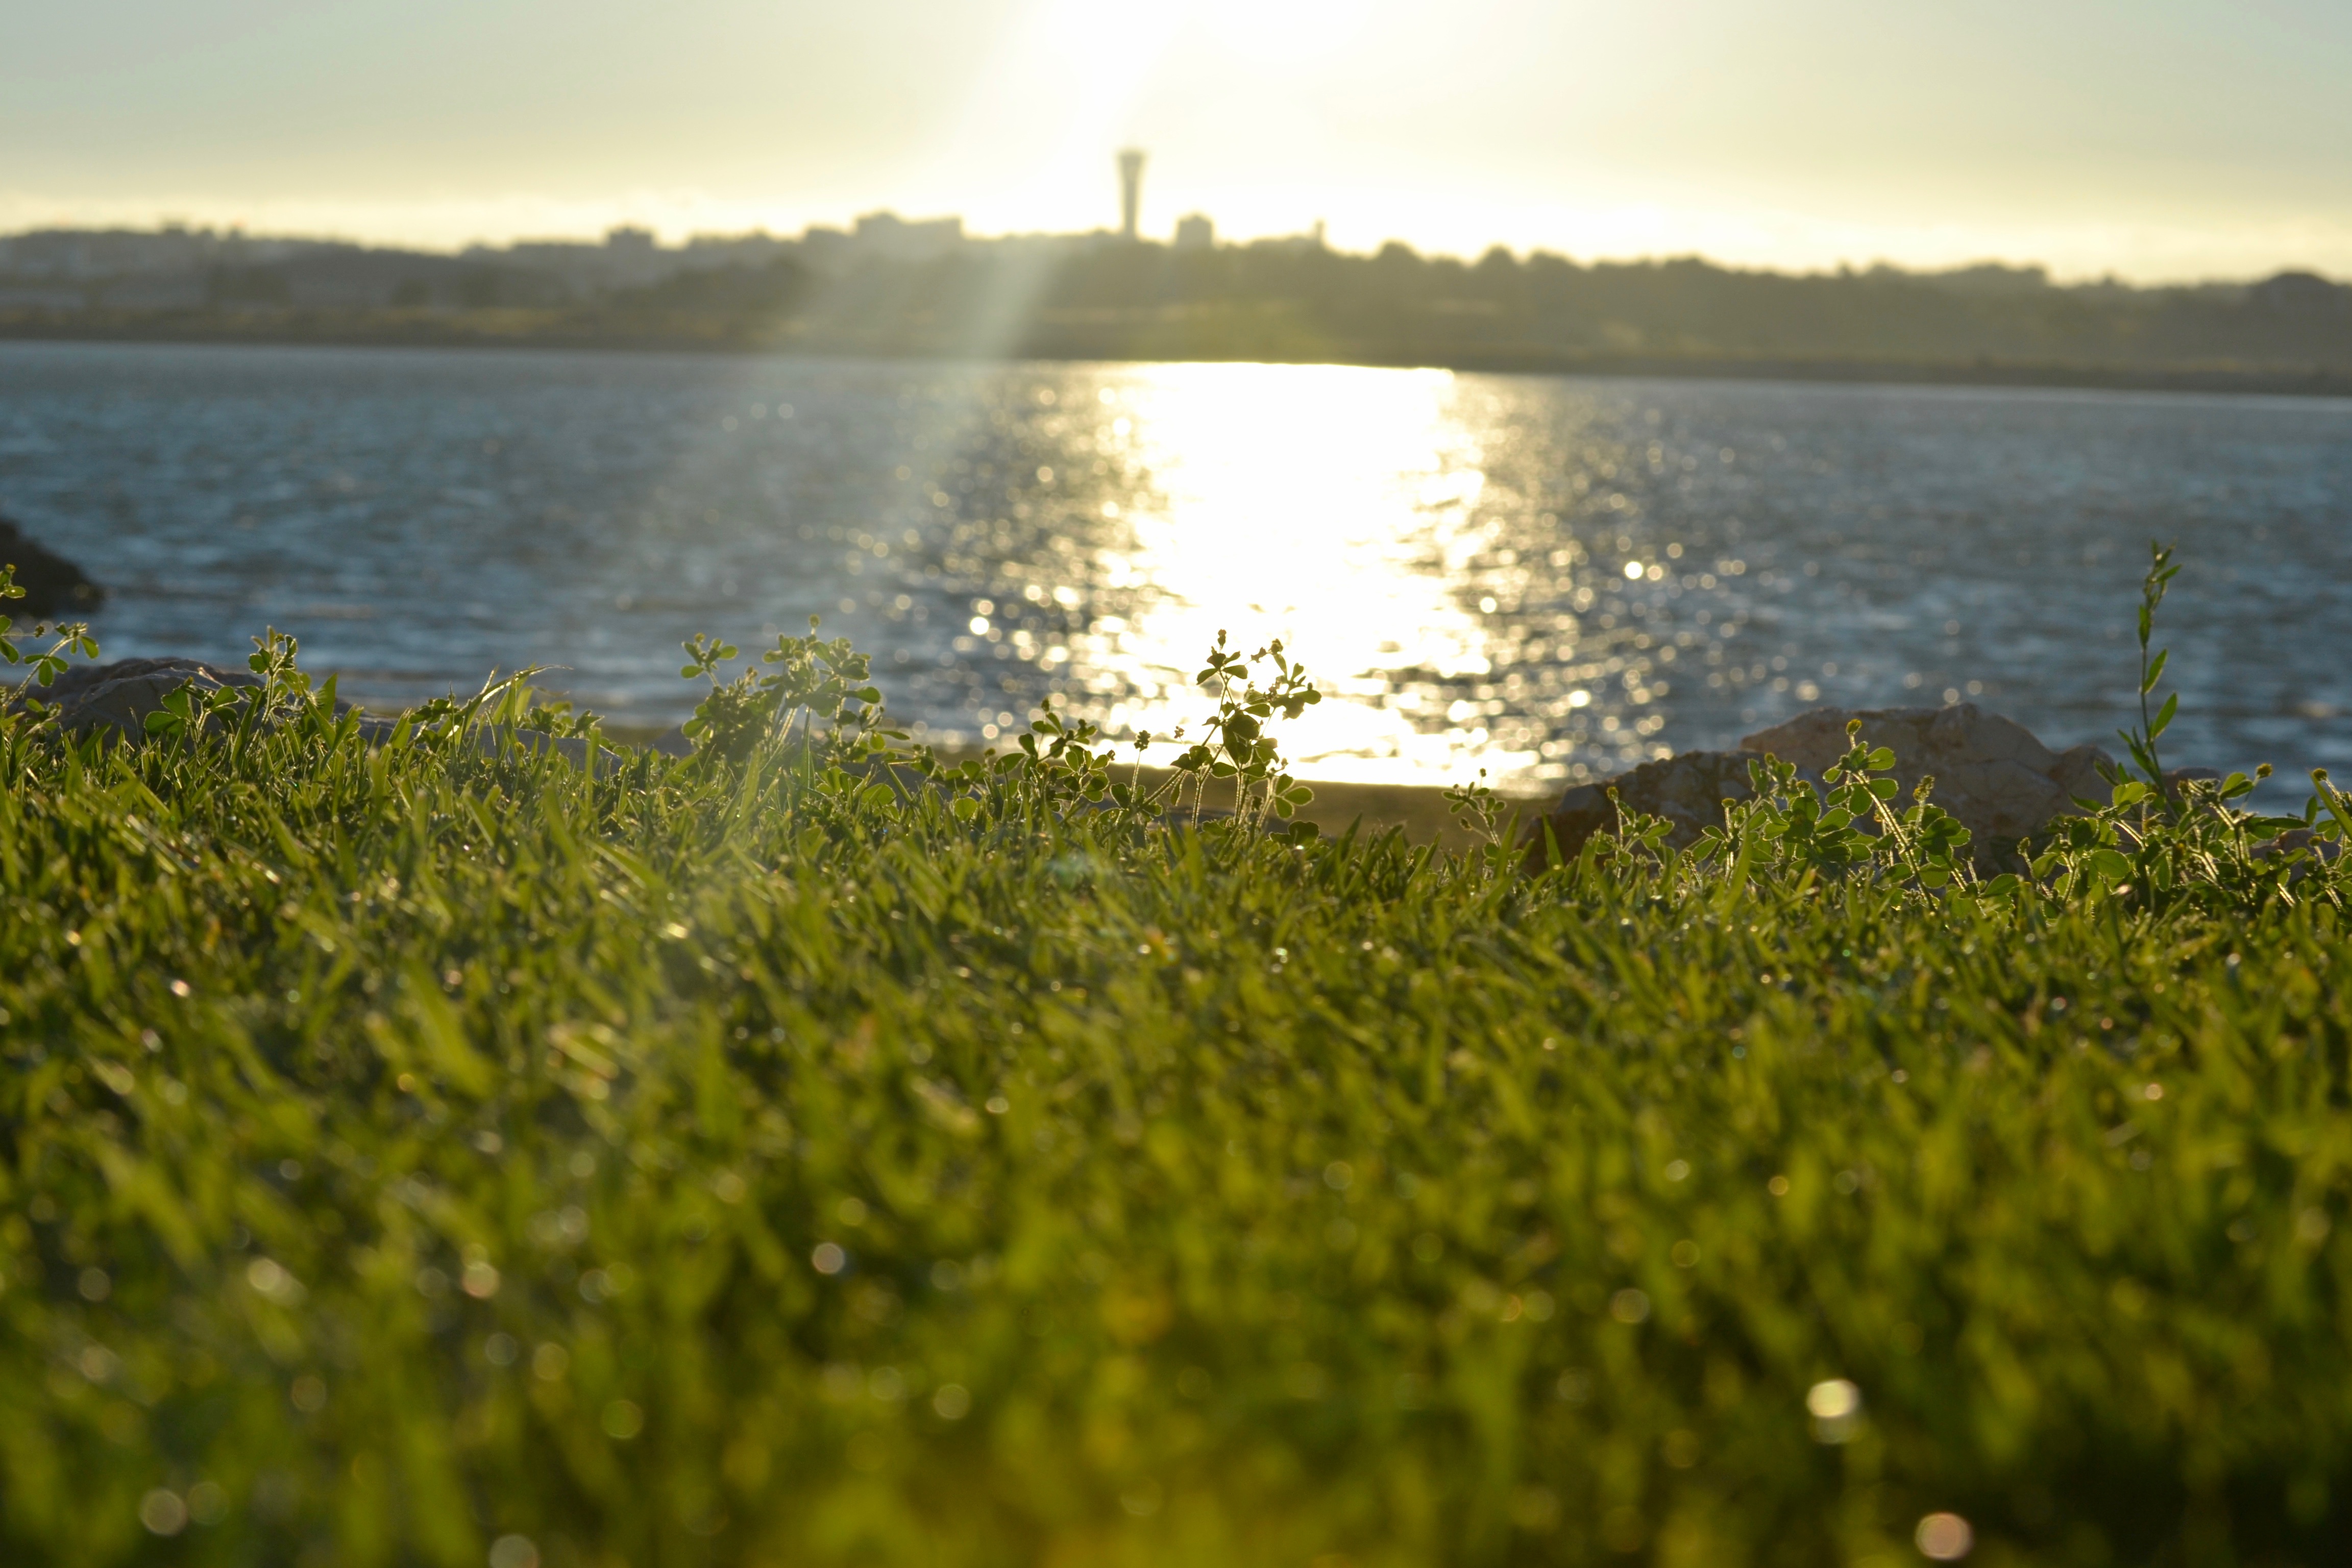
landscape, sea, coast, tree, water, nature, grass, ocean, horizon, cloud, plant, sun, sunset, meadow, sunlight, morning, leaf, hill, shore, flower, lake, green, reflection, reservoir, body of water, rural area, atmospheric phenomenon, grass family